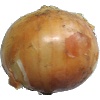
Label: Onion White 1